Premiership of Abiy Ahmed

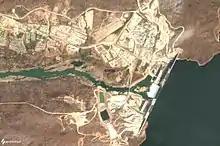
14 January 2022 Sentinel-2 Level-2A image of the Grand Ethiopian Renaissance Dam

The controversial Grand Ethiopian Renaissance Dam has been under construction since 2011. On 4 July 2018, a diplomatic meeting was held in Ethiopia to discuss the facilitation of foreign relations with Egypt and other Arab countries and coordinating with the private sector to serve Egyptian strategic interests. Abiy pledged that the dam would not affect Egypt's share of Nile water agreed in the 1959 convention, reversing previous government decisions. Egypt feared that the water flow would decrease by 2019, and the UN predicted that Egypt would lose its water supply by 2025. Abiy downplayed Egypt's concern, saying that "no force can stop the dam's completion". In a January 2022 letter, he called on Sudan and Egypt to "nurture towards building peace, cooperation, mutual co-existence and development of all our people without harming one another. If there is a need to go to war, we could get millions readied."